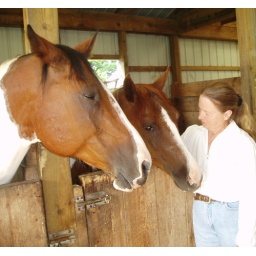
The riding horses - they trailer them over to Negwegon and ride on the beach there.